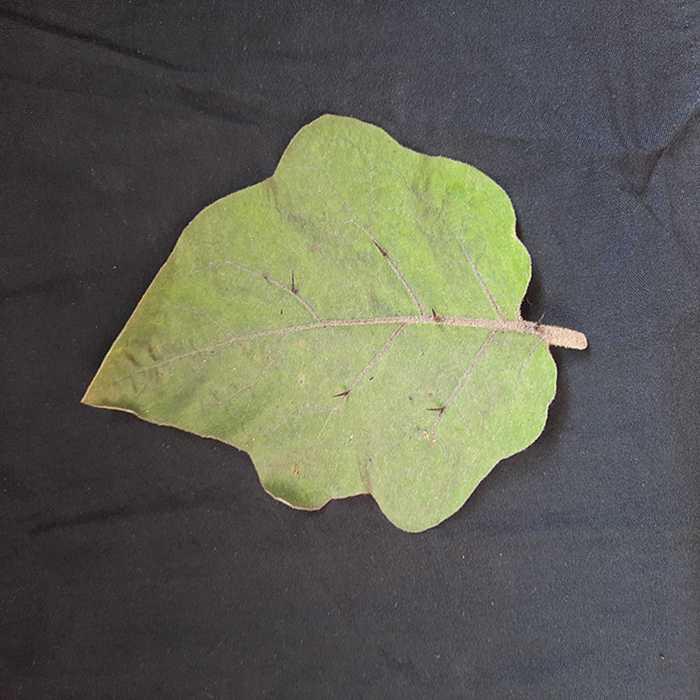
Plant: Eggplant
Label: Eggplant fresh leaf